Allenstown State School

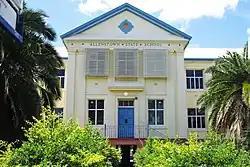
Allenstown State School, 2013

Allenstown State School is a heritage-listed state school at 13–33 Upper Dawson Road, Allenstown, Rockhampton, Rockhampton Region, Queensland, Australia. It was built in 1884 by Department of Public Works. It was added to the Queensland Heritage Register on 20 September 2019.